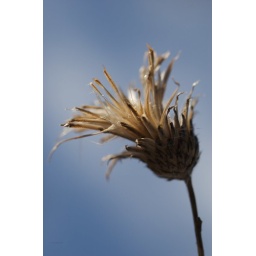
I have tried to get our blue sky in the background.